Alan Rawlinson

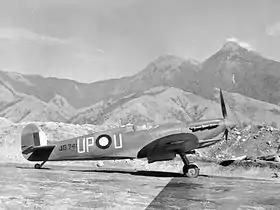
Single-engined military monoplane parked on airfield

As the Allies retreated, No. 3 Squadron transferred to Lydda in Palestine, and began re-equipping with P-40 Tomahawks on 14 May. Rawlinson was appointed a flight commander the same month. He became an ace during the Syria–Lebanon campaign against the Vichy French in June–July 1941. On 28 June, he was leading a patrol of nine Tomahawks near Palmyra that came upon six French Martin 167 bombers, and shot down all six; Rawlinson was credited with three victories, raising his total to six. The squadron remained in Syria following the armistice with the French on 14 July. Rawlinson was allocated a new Tomahawk, nicknamed "Sweet FA", which he shared with another No. 3 Squadron ace, Peter Turnbull. On 22 August, Rawlinson was practising aerobatics in "Sweet FA" when the right tailplane detached, damaging the tailfin in the process; he could only control the aircraft by flying at but was able to bring it in for a landing, without flaps, at the higher-than-normal speed.